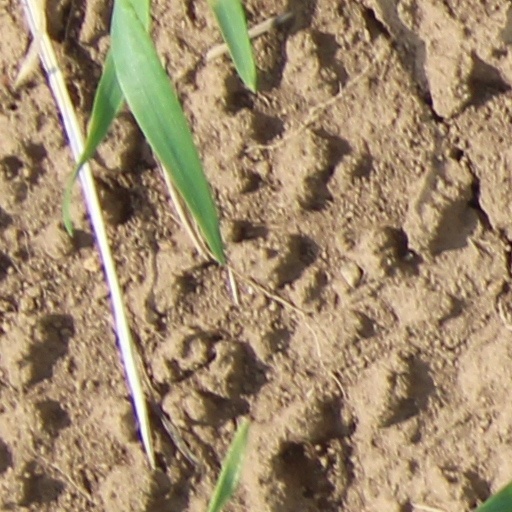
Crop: wheat